Port Kembla harbour

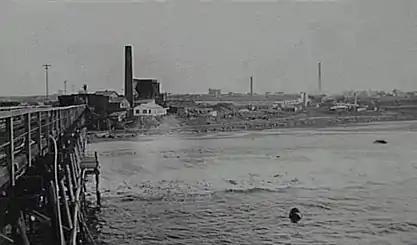
View of Port Kembla from No.1 Coal Jetty in 1919. The closest chimney is the power station supplying the electrically-powered equipment on the jetty

From 1883, coal was shipped from an ocean jetty on the beach just to the north of a rocky headland lying to the north of Red Point and Boiler's Point. Old maps, from the 19th-century, show this rocky headland as "Red Point". Today, Red Point is the headland further south, directly opposite the Five Islands, which the older maps refer to as 'Five Islands Point'. Red Point and the Five Islands provided some protection from southerly weather. This new port was named Port Kembla, after the Mount Kembla mine from where the coal was transported by rail.